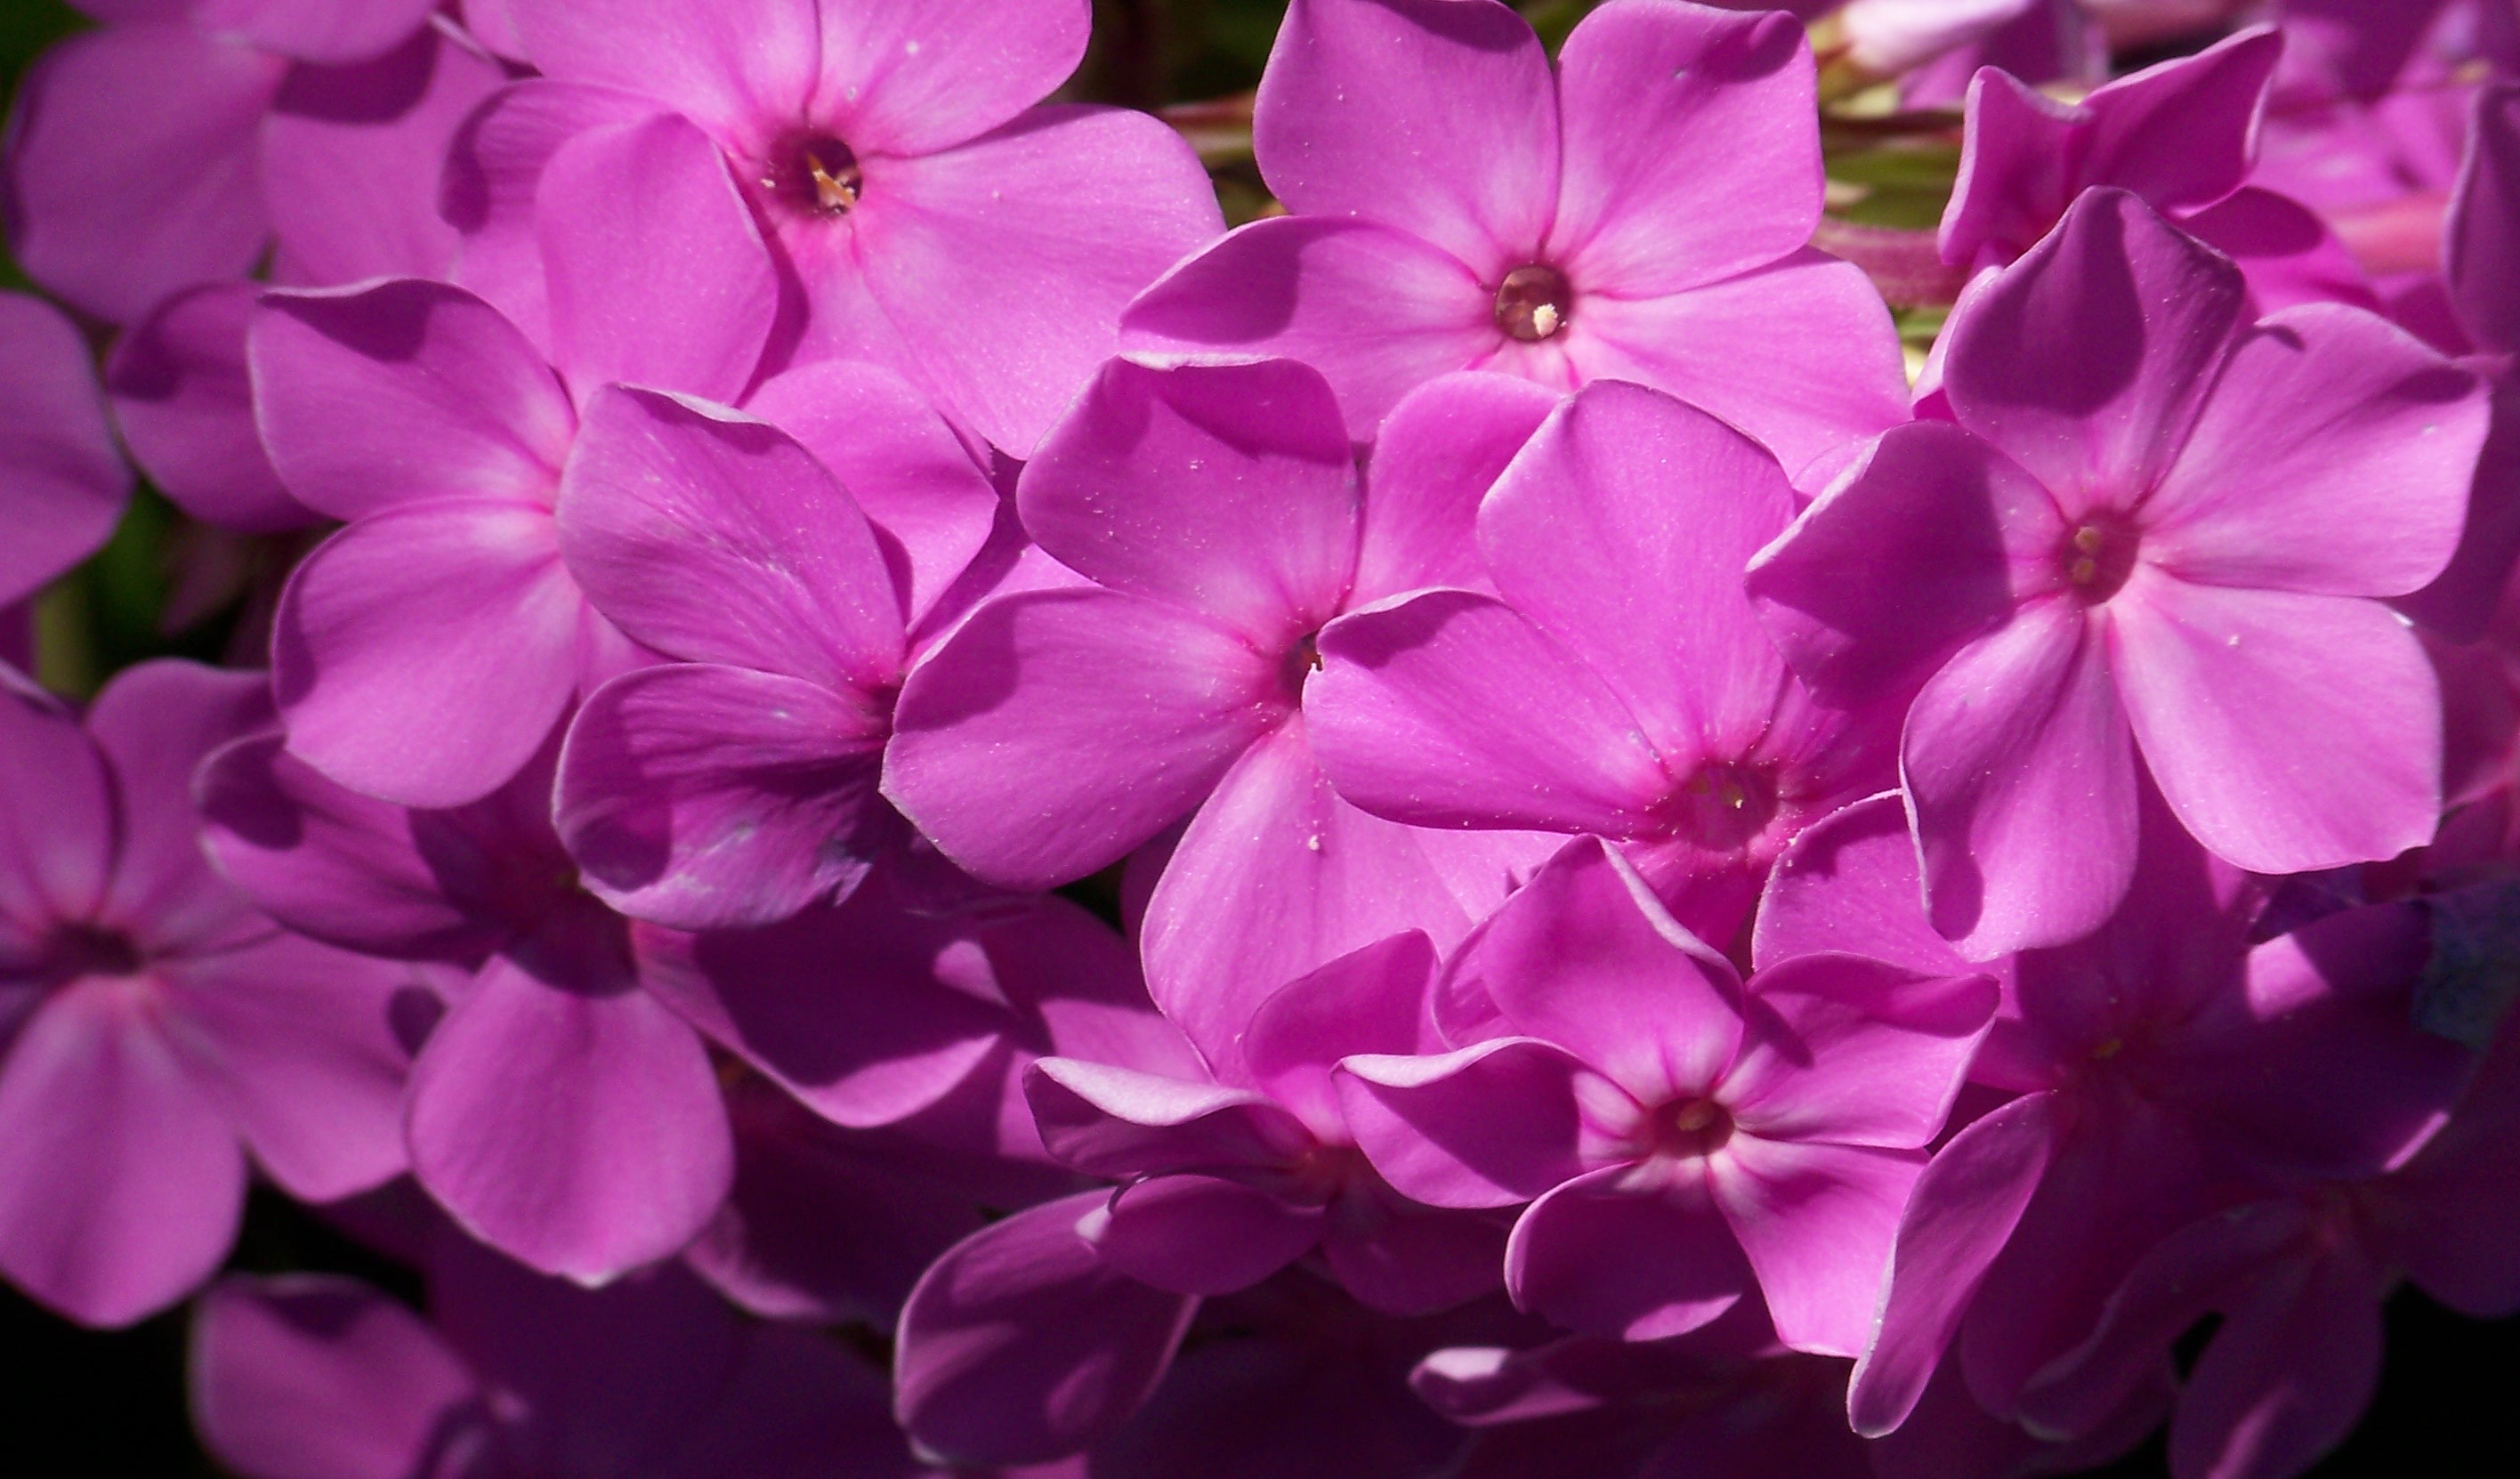
blossom, plant, flower, purple, petal, bloom, summer, floral, macro, garden, pink, flora, flowers, gardening, lilac, blooms, phlox, macro photography, flowering plant, annual plant, land plant